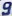
Number: 9